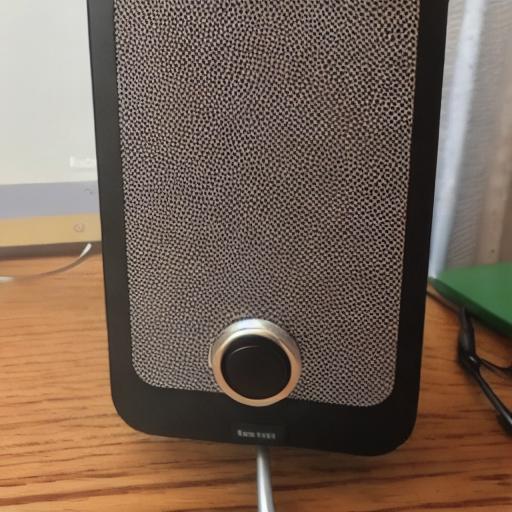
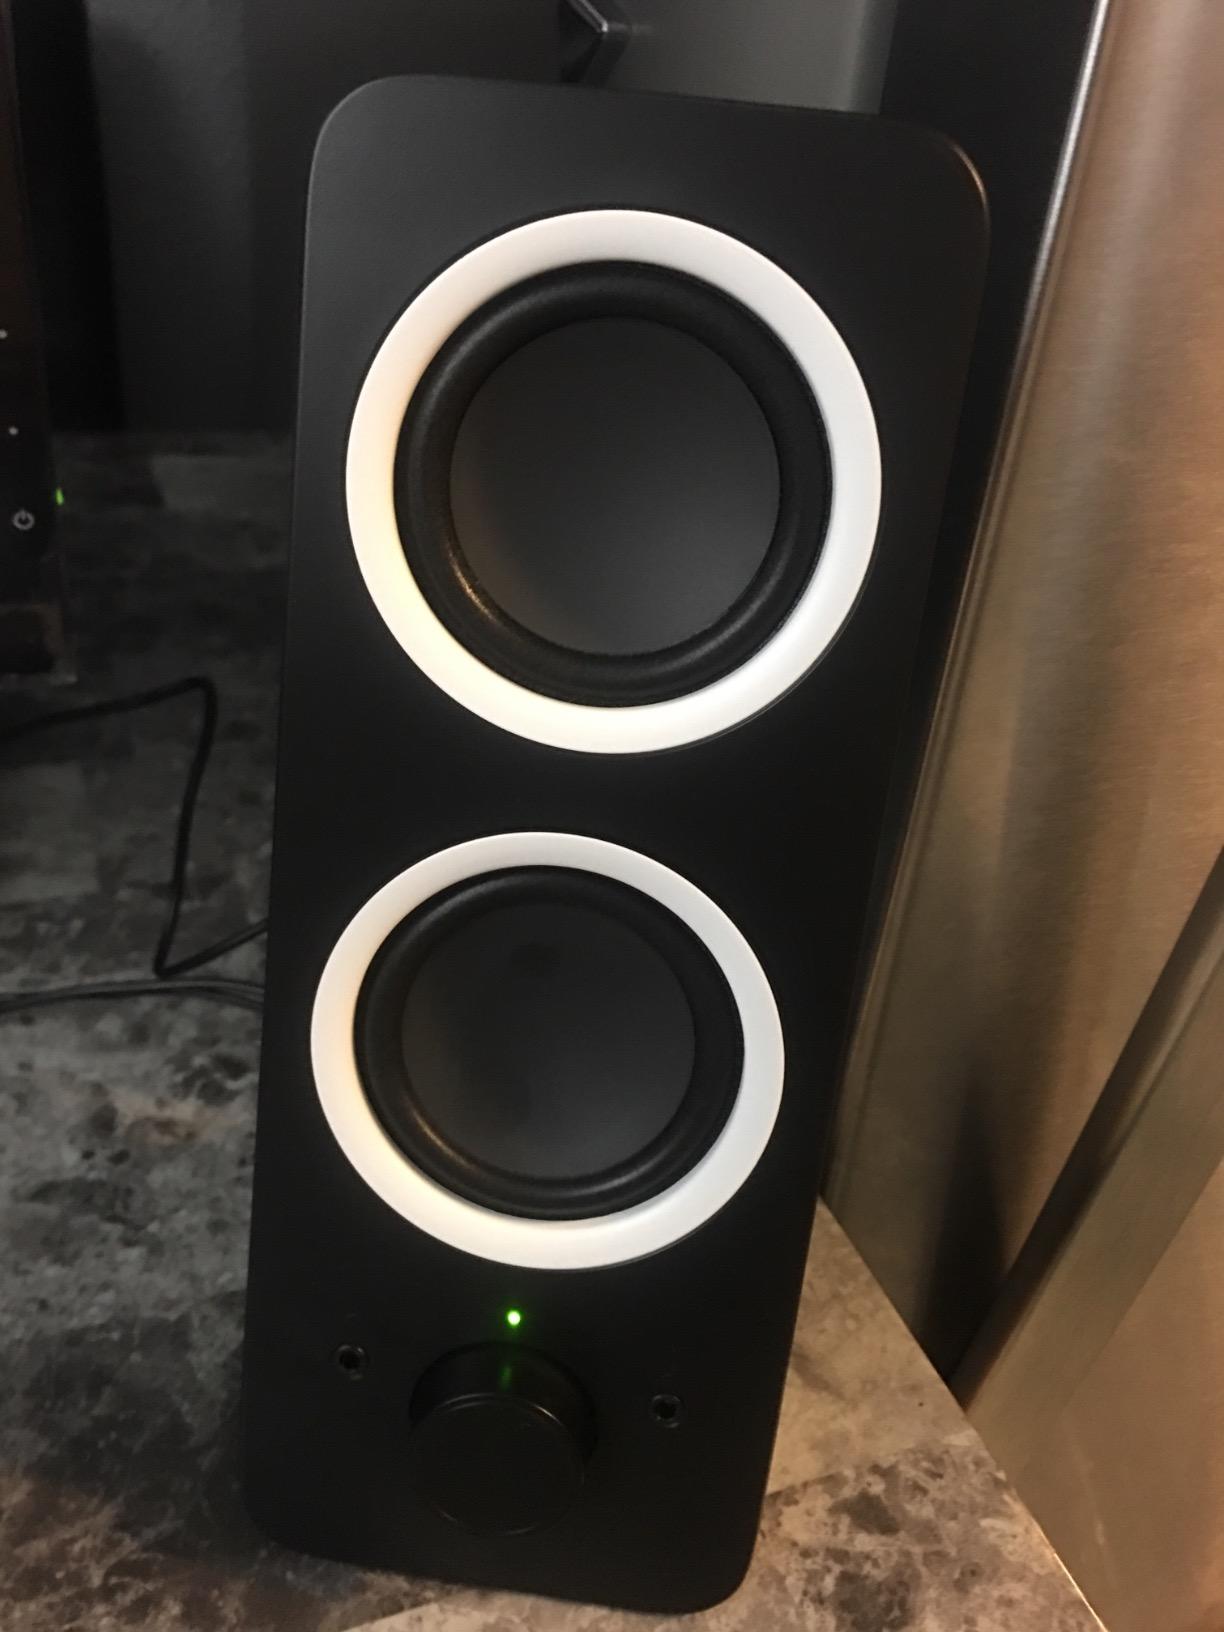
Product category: speaker
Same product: no